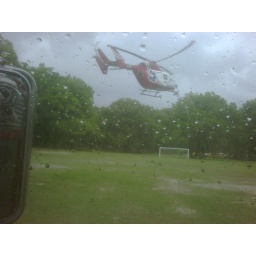
life flight lima charlie landing in san mateo at the ball field